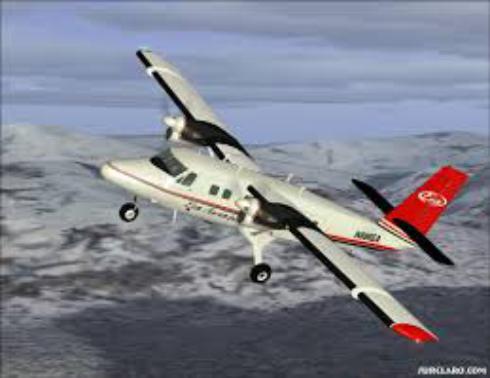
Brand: Era Alaska
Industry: Transportation